Autocannon

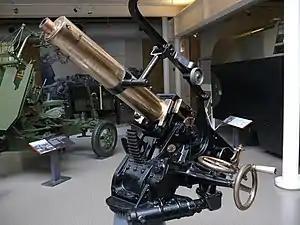
QF 1-pounder Mk II "pom-pom" of 1903

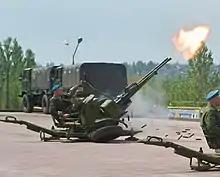
ZU-23-2, a twin barrel 23×152 mm anti-aircraft autocannon from the 1960s still in service with some former members of the Warsaw Pact

The first modern autocannon was the British QF 1-pounder, also known as the "pom-pom". This was essentially an enlarged version of the Maxim gun, which was the first successful fully automatic machine gun, requiring no outside stimulus in its firing cycle other than holding the trigger. The pom-pom fired gunpowder-filled explosive shells at a rate of over 200 rounds a minute: much faster than conventional artillery while possessing a much longer range and more firepower than the infantry rifle.